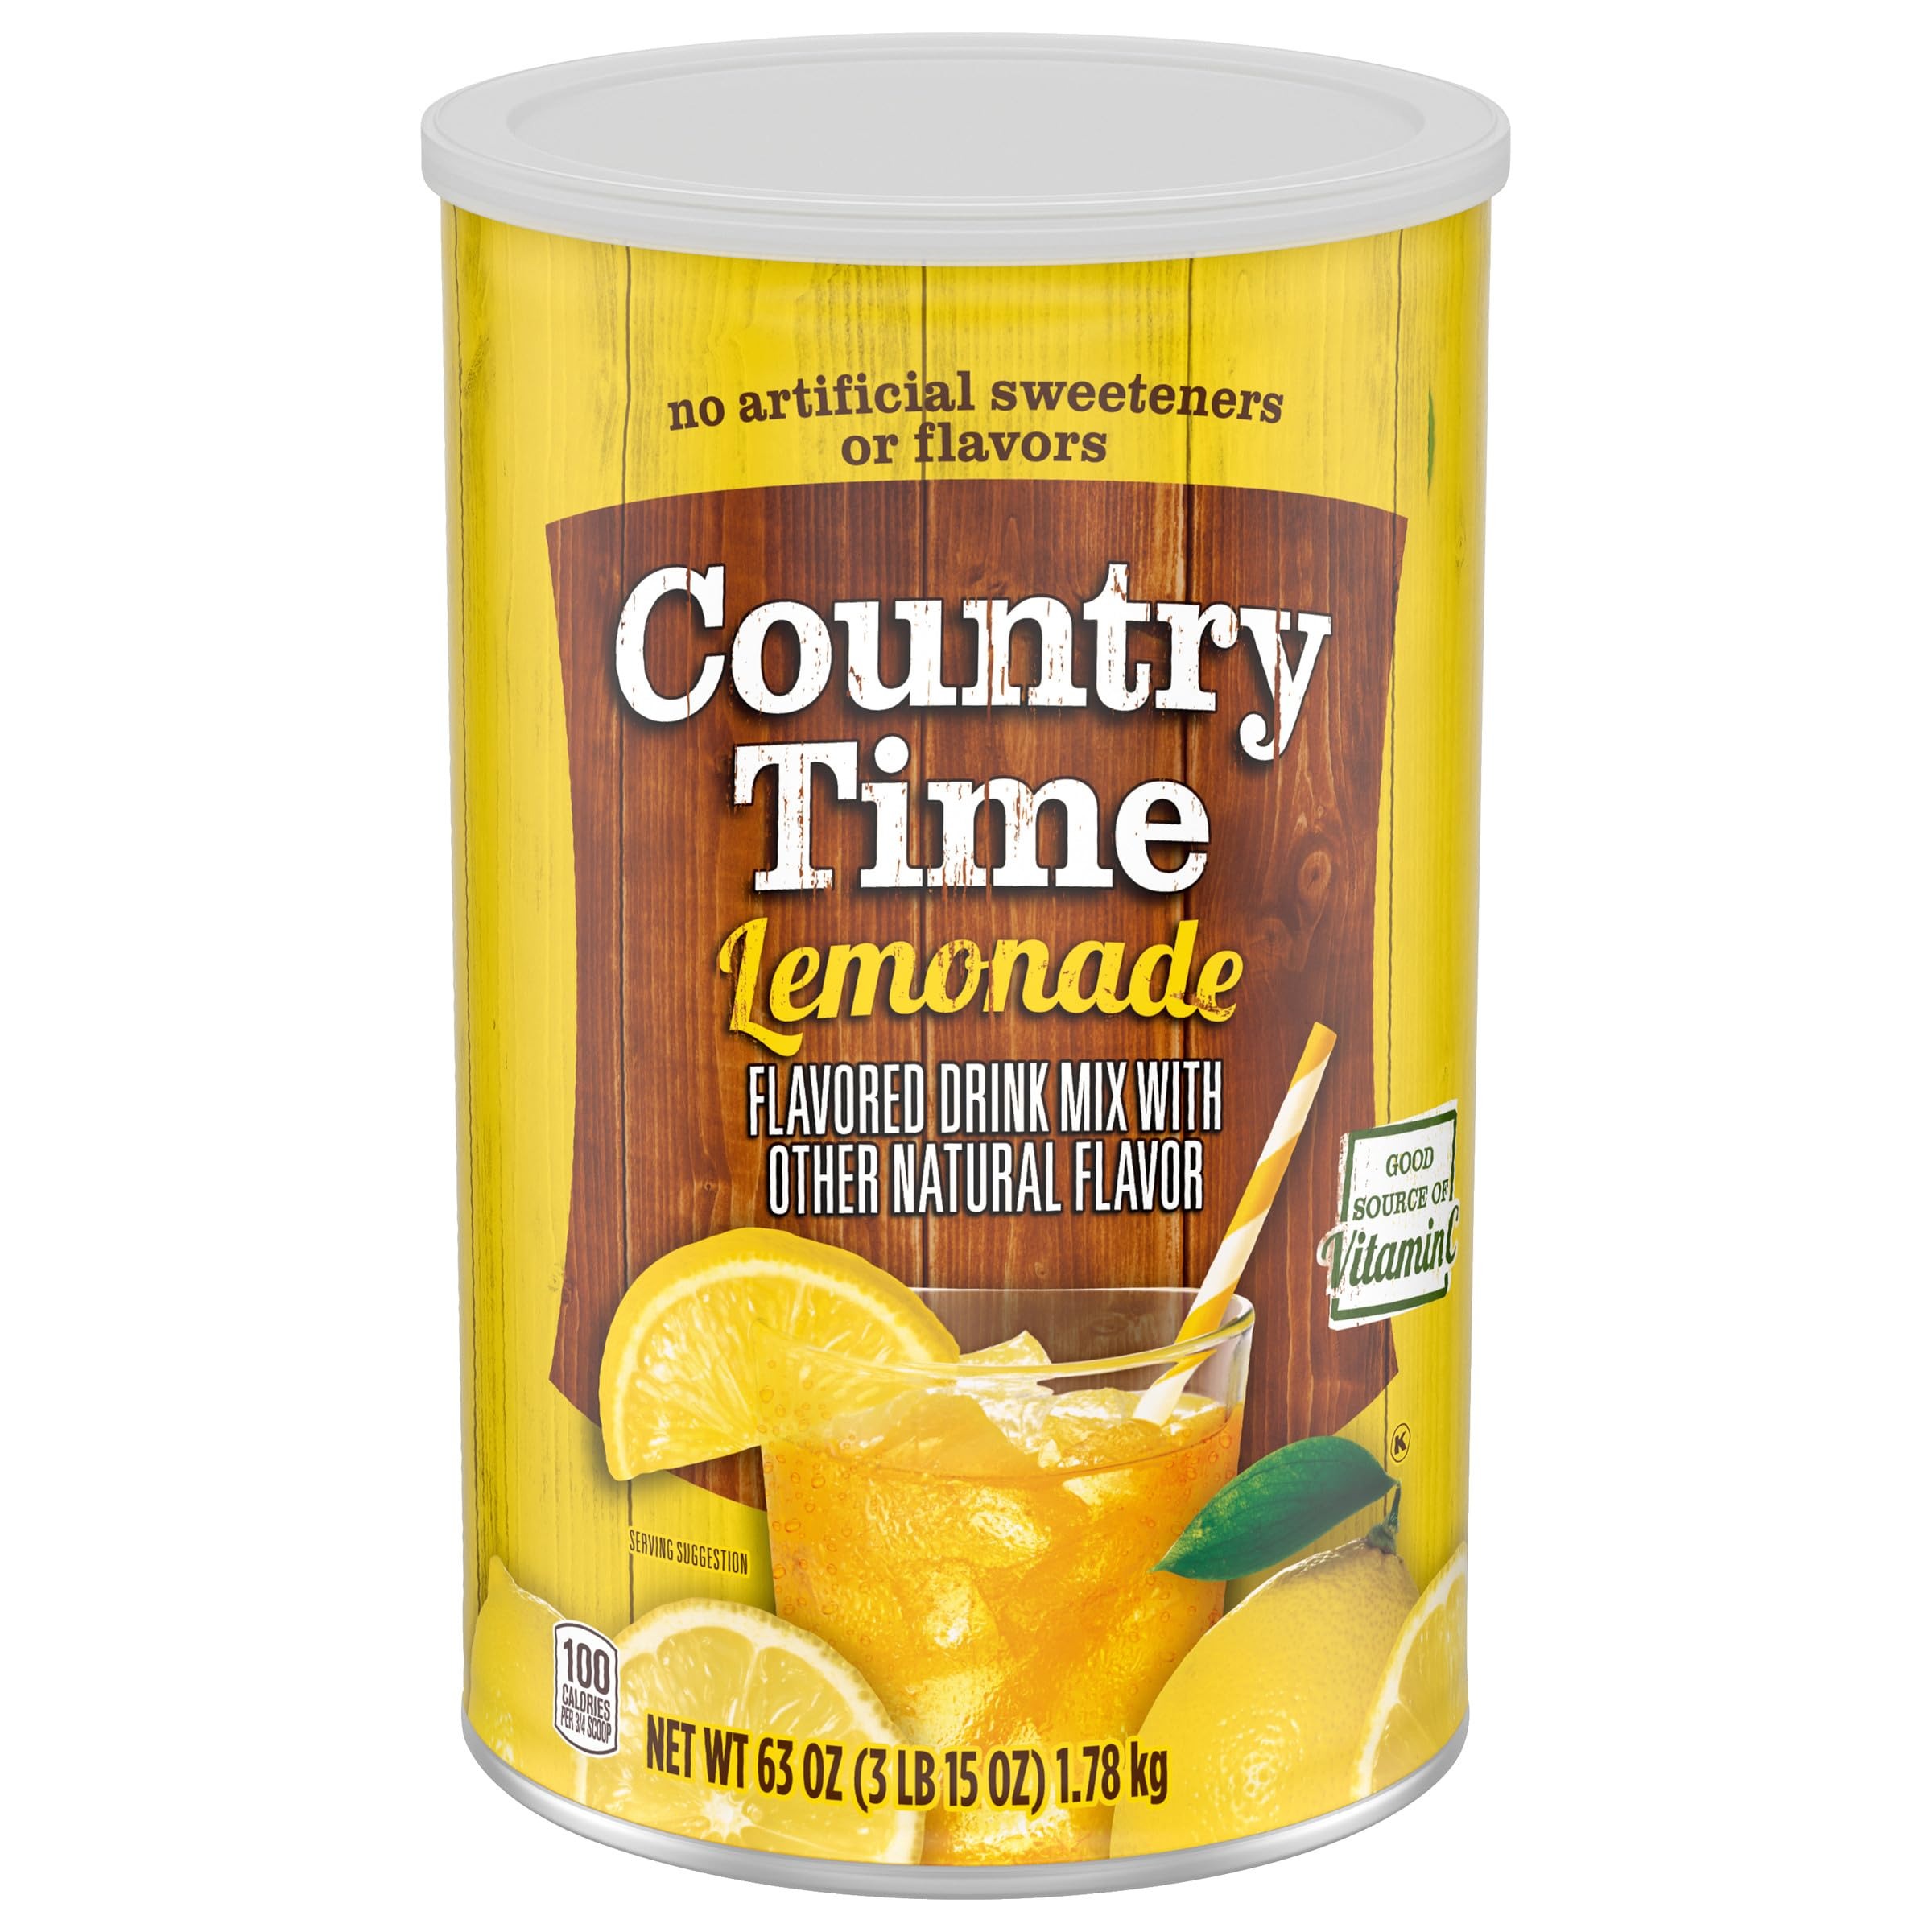
Item Name: Country Time Lemonade Naturally Flavored with other natural flavor Powdered Drink Mix, 63 oz Canister
Bullet Point 1: One 63 oz canister of Country Time Naturally Flavored with other natural flavor Lemonade Powdered Drink Mix
Bullet Point 2: Country Time Lemonade Powdered Drink Mix helps you cool down and refresh
Bullet Point 3: One jumbo canister of powder makes 26 quarts of lemonade when mixed with water
Bullet Point 4: Packaged in a resealable canister with an easy-measure scoop for convenience
Bullet Point 5: Sweetened with real sugar, our powdered drink mix has no artificial flavors or sweeteners
Bullet Point 6: Simply mix with water and enjoy
Bullet Point 7: Classic sweet and tart lemonade flavor
Bullet Point 8: A good source of vitamin C
Bullet Point 9: SNAP EBT eligible
Value: 63.0
Unit: Ounce

Price: 11.99